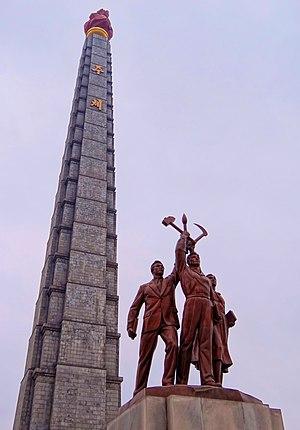
La tour du Juche, officiellement monument aux Idées du juche, est une tour haute de 170 mètres érigée à Pyongyang, sur les berges du Taedong, en l'honneur de l'idéologie juche. Terminée en 1982, elle a été bâtie pour le 70ᵉ anniversaire du président Kim Il-sung.